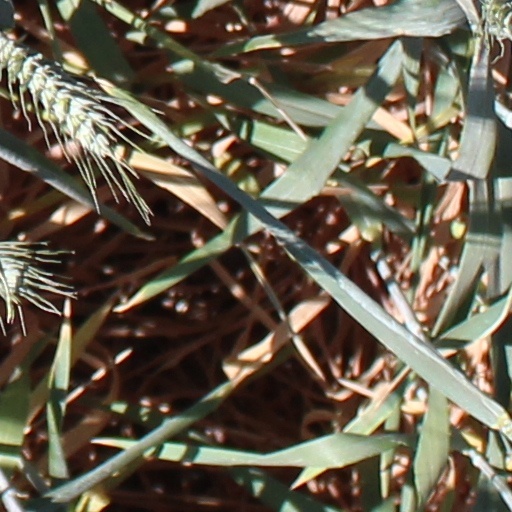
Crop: wheat